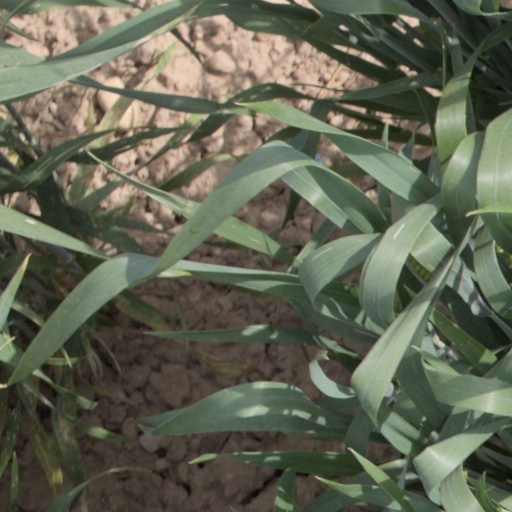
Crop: wheat